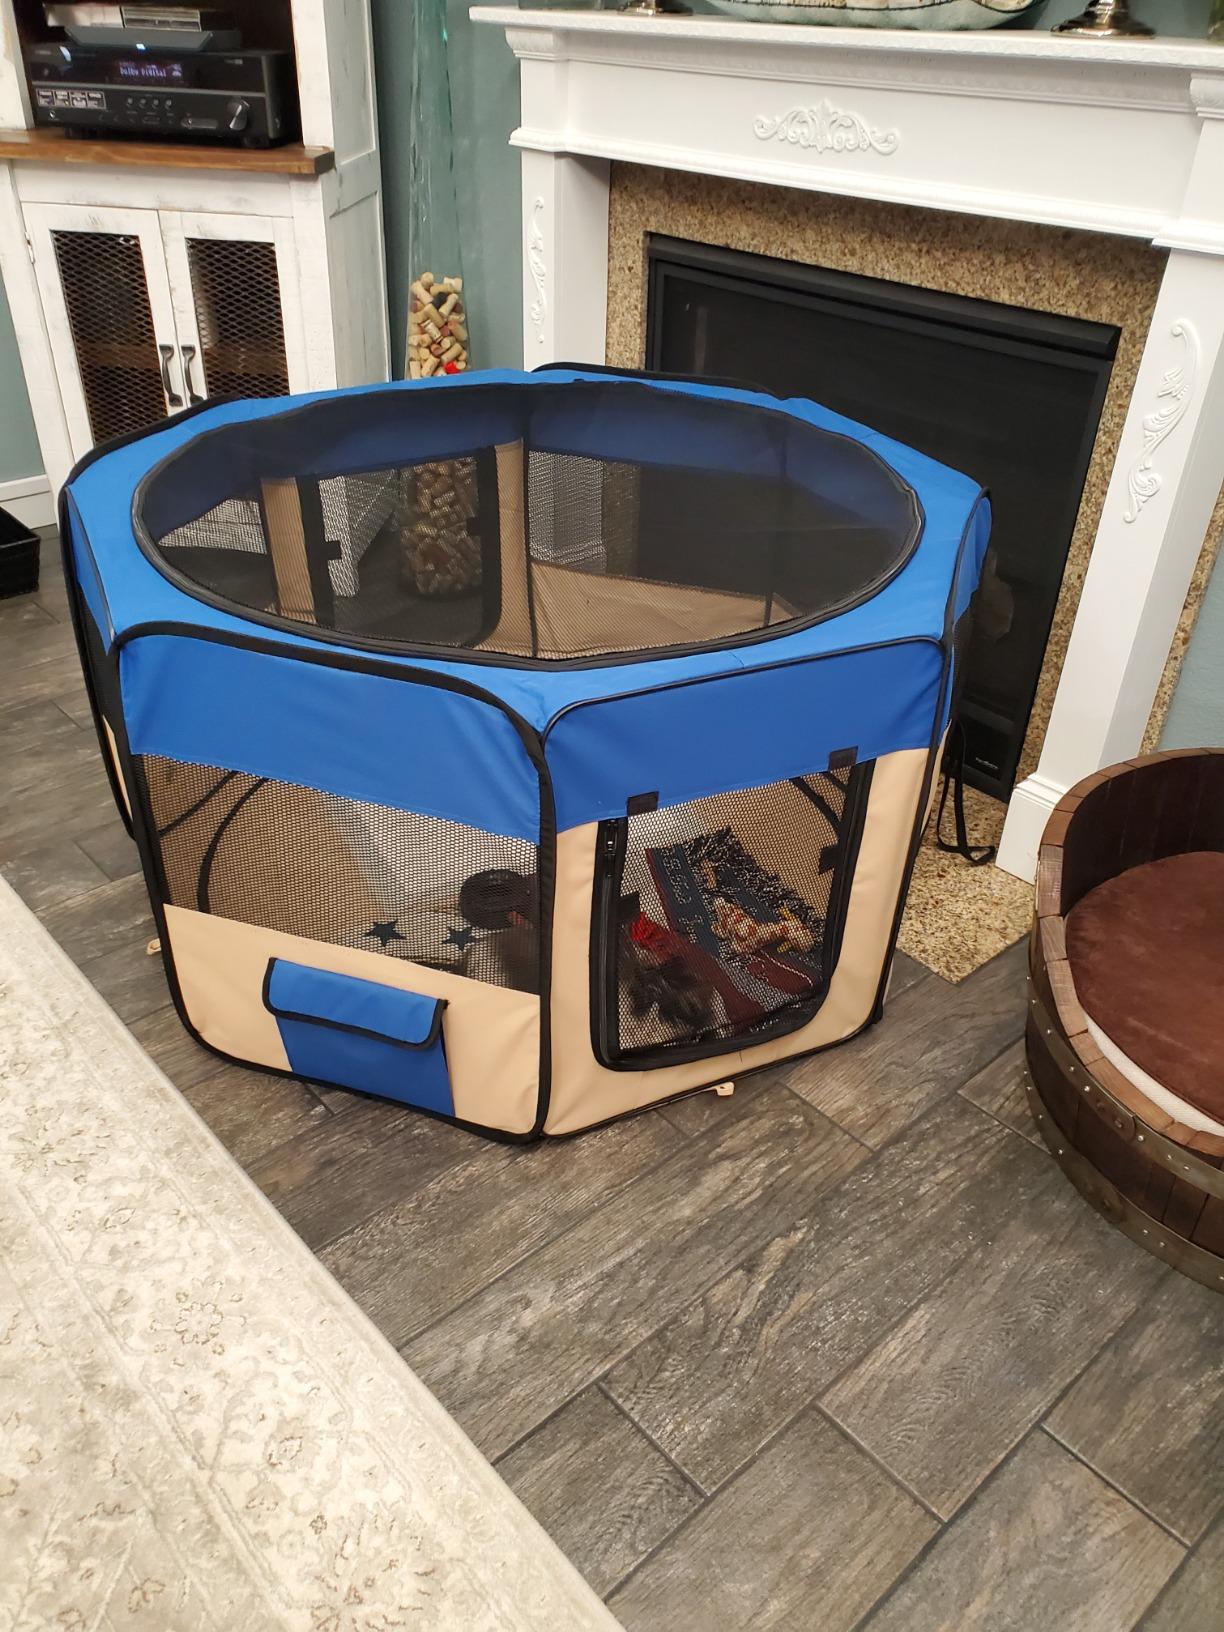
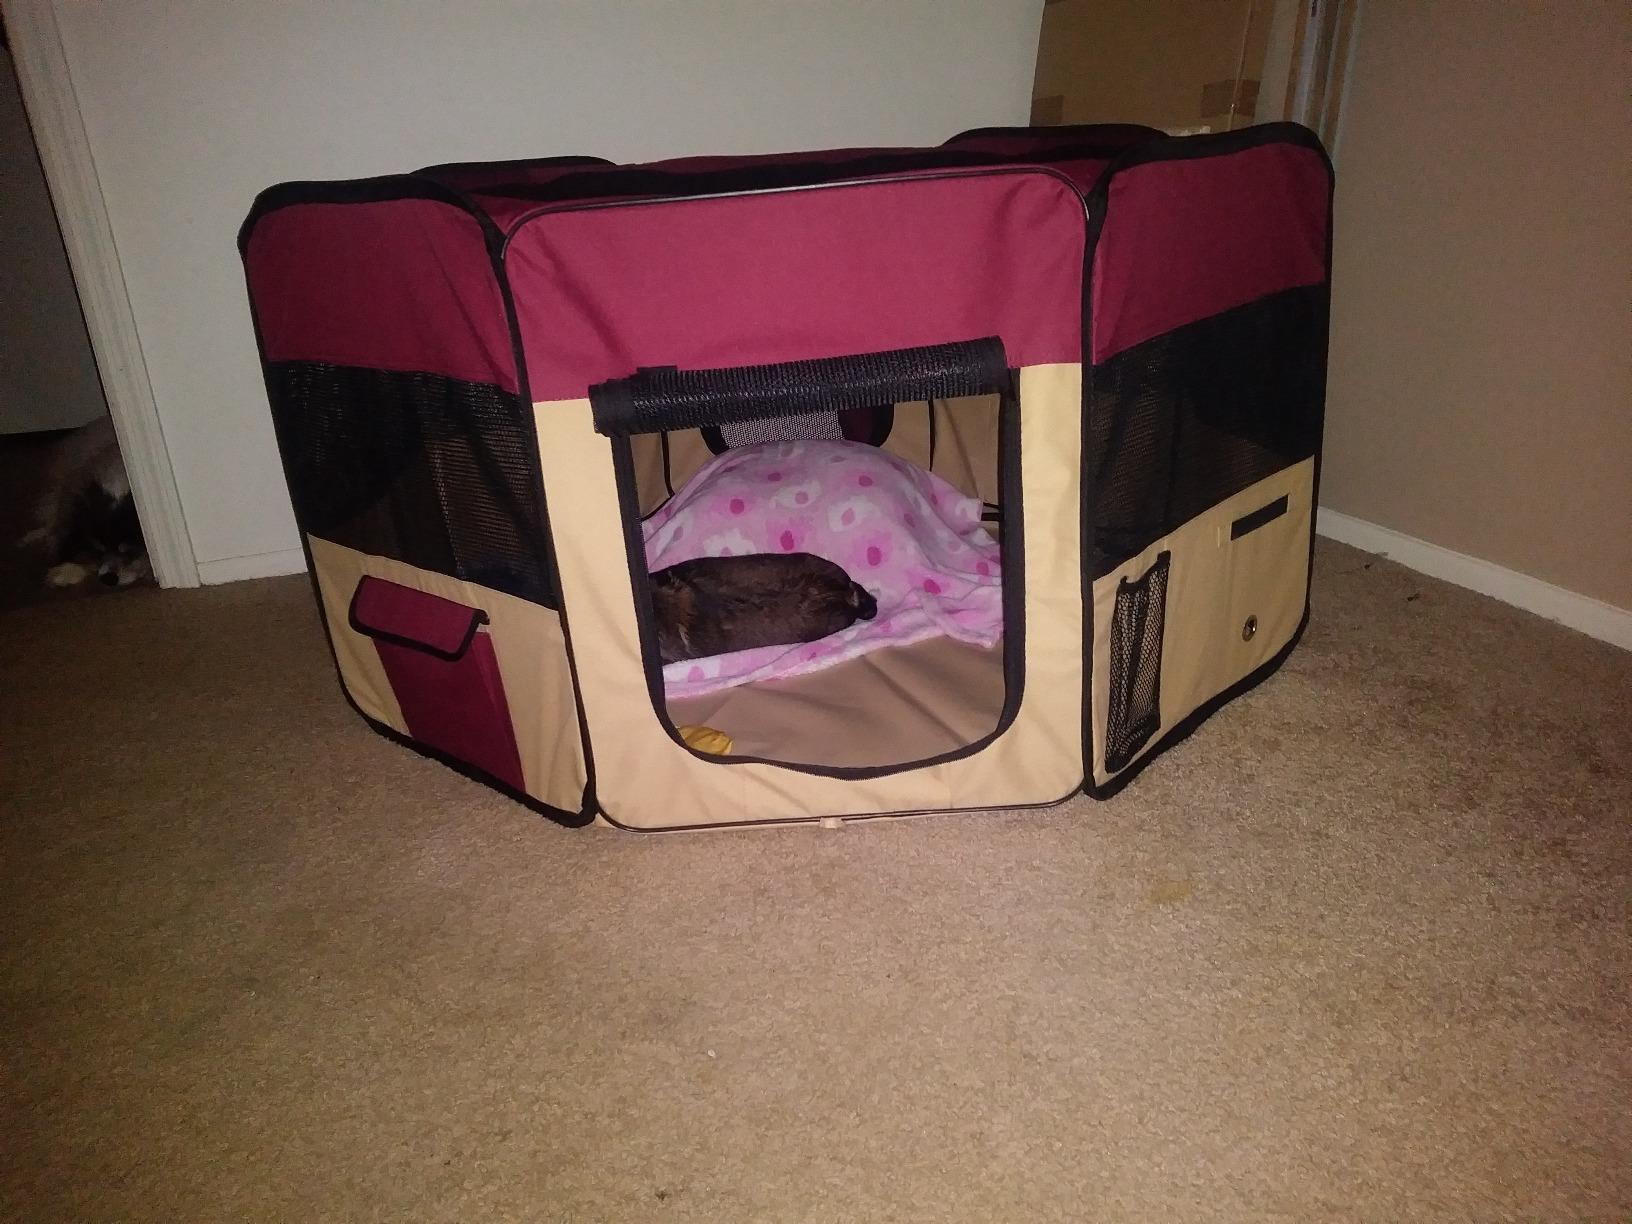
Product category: items_kennel
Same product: no